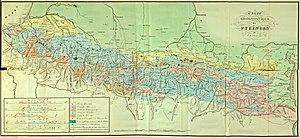
Carte Géologique des Pyrénées, «
Jean de Charpentier ou Johann von Charpentier, né le 8 décembre 1786 à Freiberg et mort 12 septembre 1855 à Bex, est un géologue germano-suisse spécialiste des glaciers.